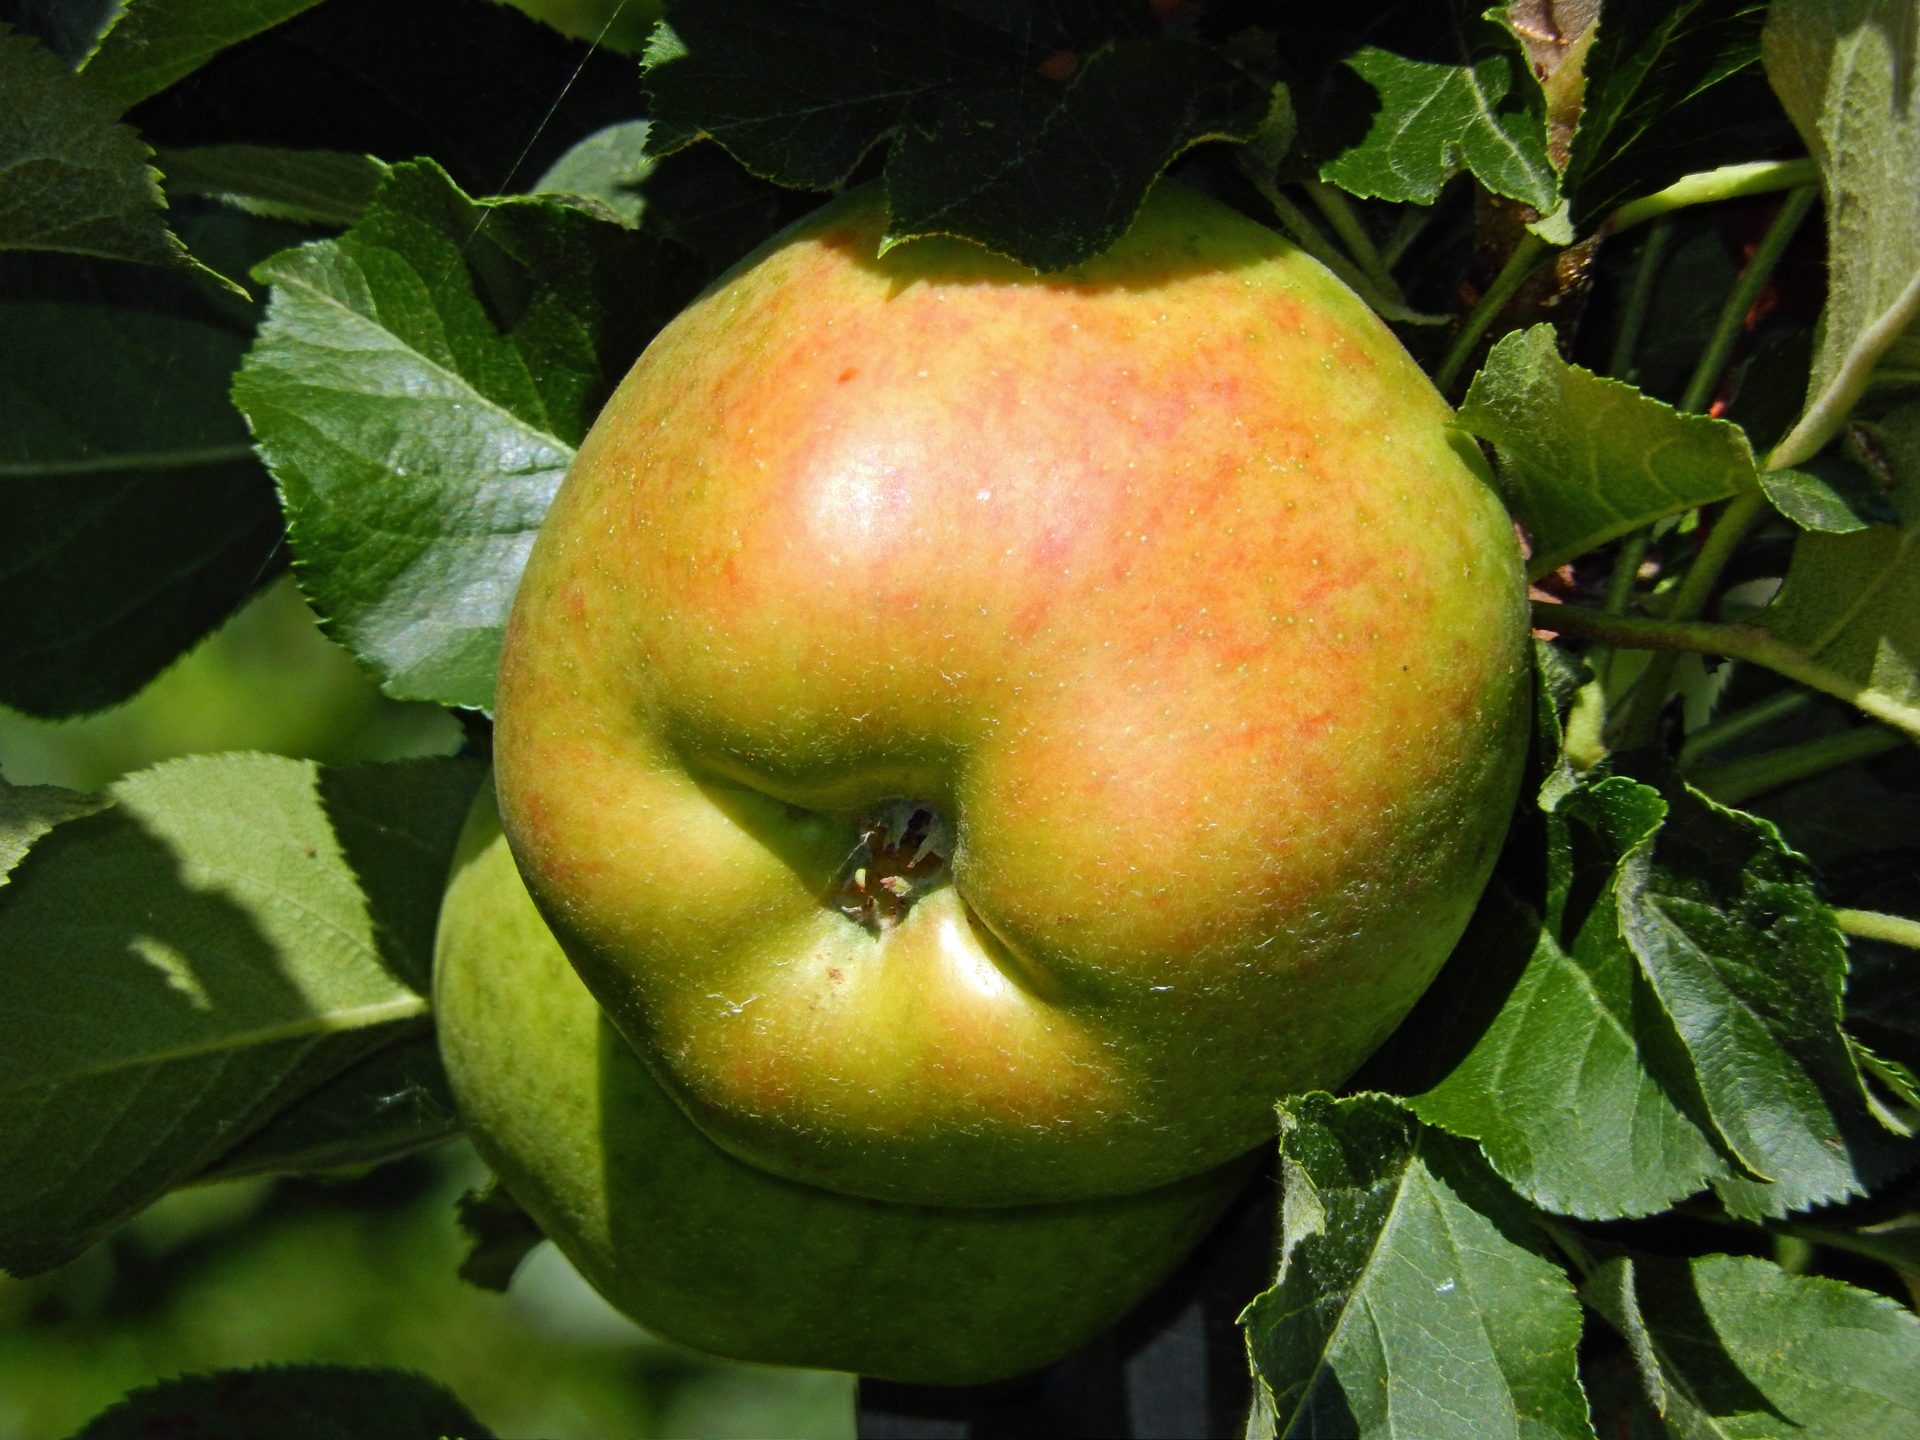
apple, nature, plant, fruit, flower, food, green, harvest, produce, autumn, healthy, eat, delicious, thanksgiving, nutrition, tasty, vitamins, frisch, apple tree, flowering plant, rose family, autumn fruits, land plant, rose order